Horton Plaza (shopping mall)

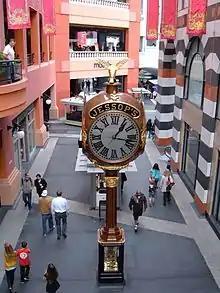
Jessop's Clock in Horton Plaza (2009)

When it opened, the center housed the historic Jessop's Clock, built in 1907, which formerly stood on a sidewalk in front of the Jessop and Sons jewelry store in downtown San Diego.